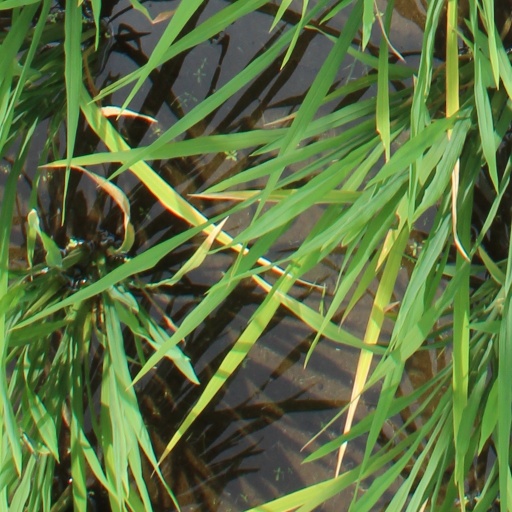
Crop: rice